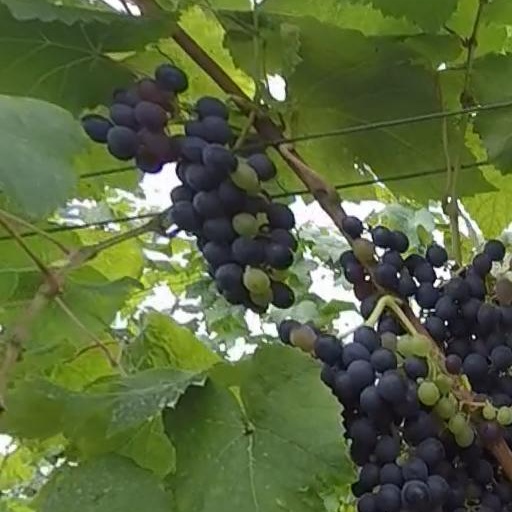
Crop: grape